History of Australia

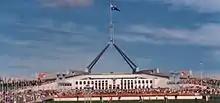
Opening of the new Parliament House during the Australian Bicentenary, May 1988.

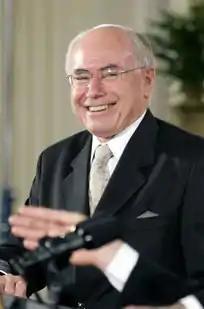
John Howard, the 25th Prime Minister of Australia held office from 1996 to 2007, the second-longest tenure in history

While the Australian civilian population suffered less at the hands of the Axis powers than did other Allied nations in Asia and Europe, Australia nevertheless came under direct attack by Japanese naval forces and aerial bombardments, particularly through 1942 and 1943, resulting in hundreds of fatalities and fuelling fear of Japanese invasion. Axis naval activity in Australian waters also brought the war close to home for Australians. Austerity measures, rationing and labour controls measures were all implemented to assist the war effort. Australian civilians dug air raid shelters, trained in civil defence and first aid, and Australian ports and cities were equipped with anti-aircraft and sea defences.